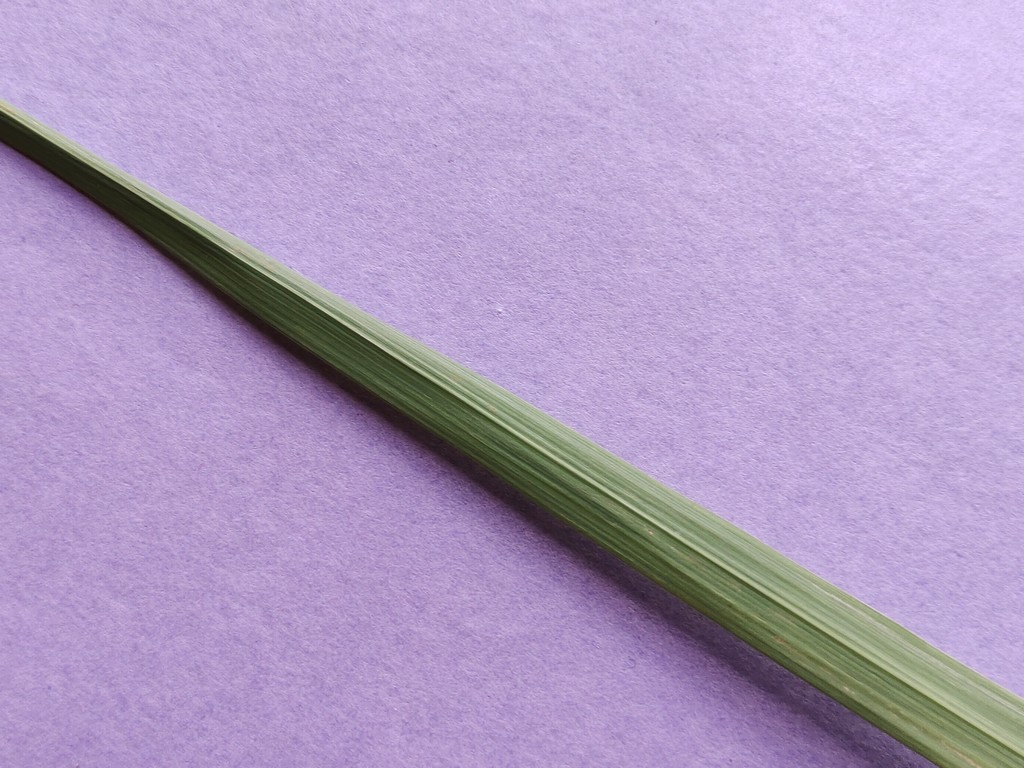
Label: Healthy